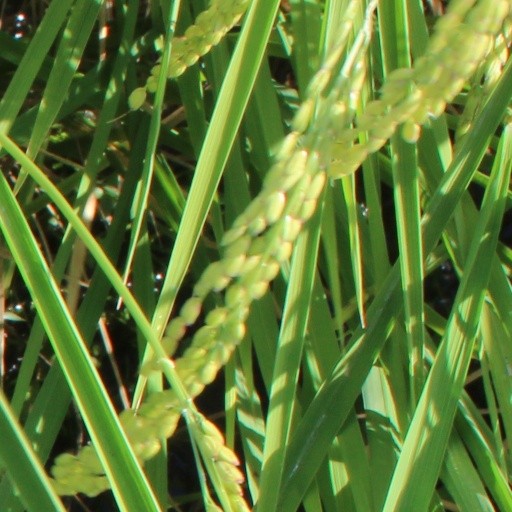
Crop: rice